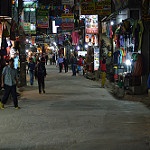
Label: street